Netley Abbey

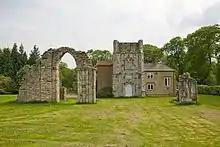
The Castle, Cranbury Park. Built from fragments of the north transept of Netley Abbey moved to Cranbury Park in the 1760s.

Around 1700, Netley Abbey came into the hands of Sir Berkeley Lucy (also spelled Sir "Bartlet"), who decided in 1704 to demolish the by now unfashionable house in order to sell the materials. Sir Berkeley made an agreement with a Southampton builder, Mr Walter Taylor, to take down the former church. However, during the course of the demolition, the contractor was killed by the fall of tracery from the west window of the church and the scheme was halted.